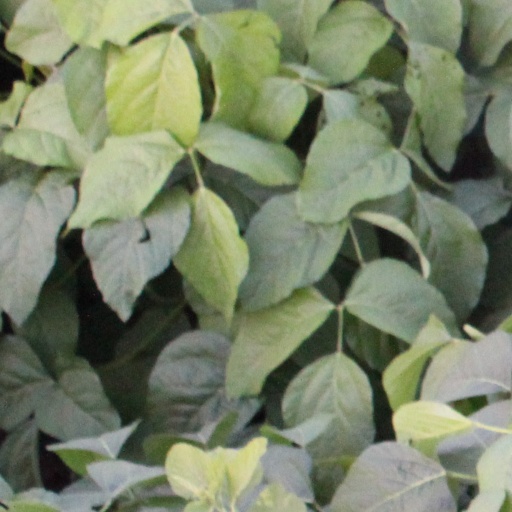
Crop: soybean